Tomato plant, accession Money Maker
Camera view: tilt-top (135 deg); turntable rotation: 270 degrees
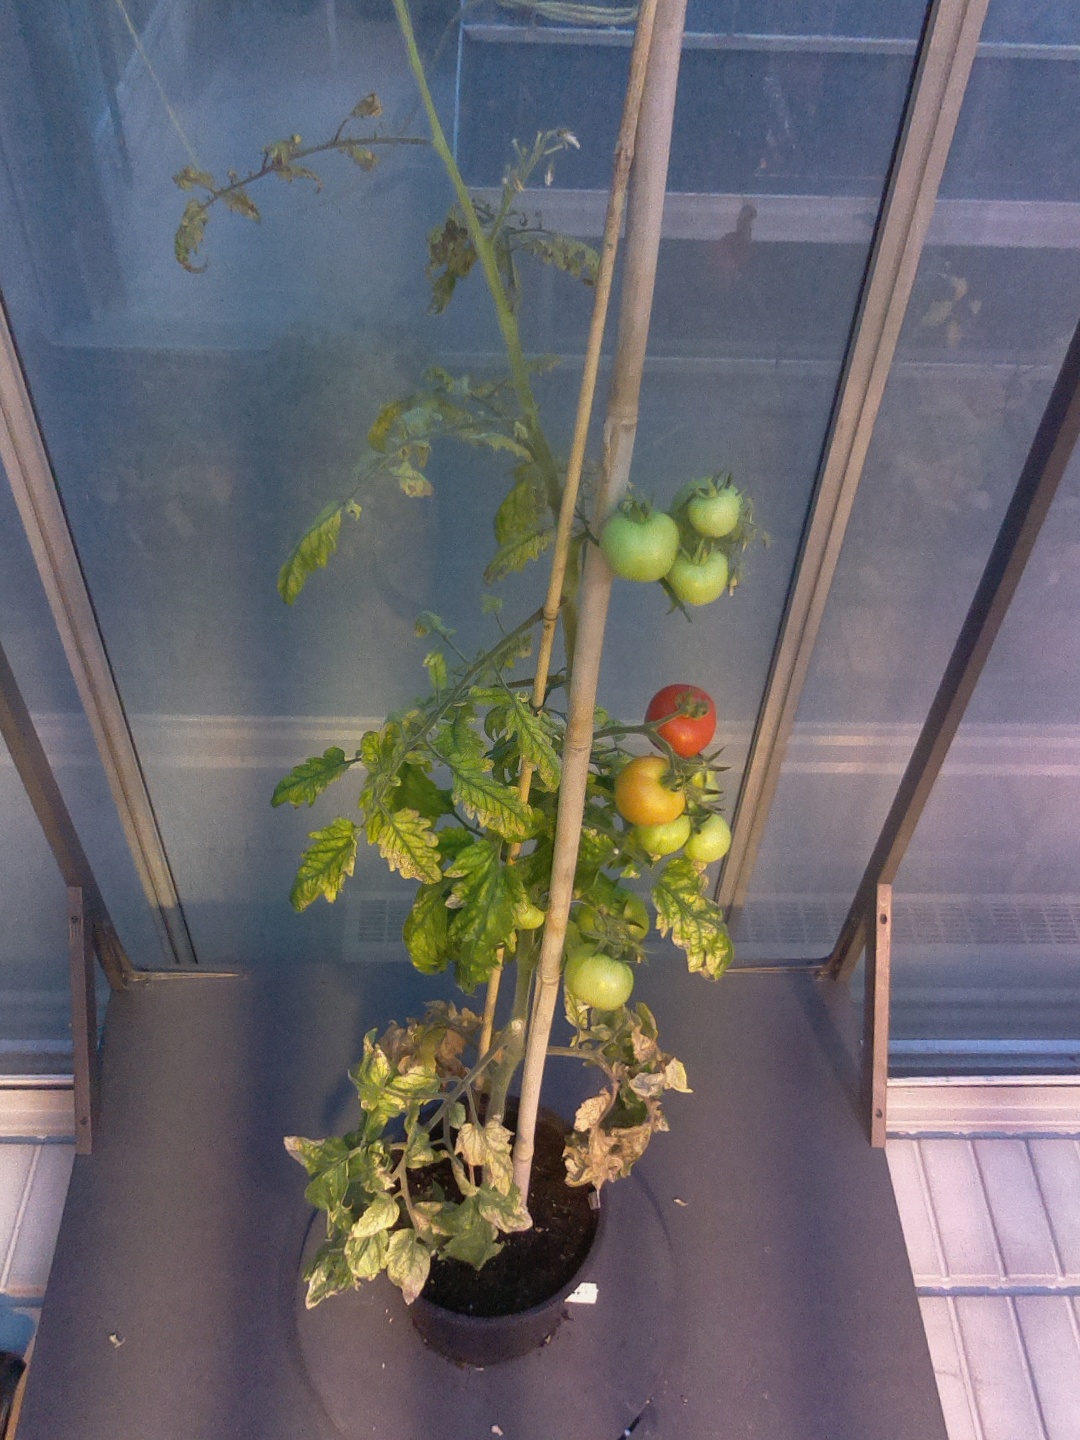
BBCH growth stage 81: 10%-20% of fruits show typical fully ripe color